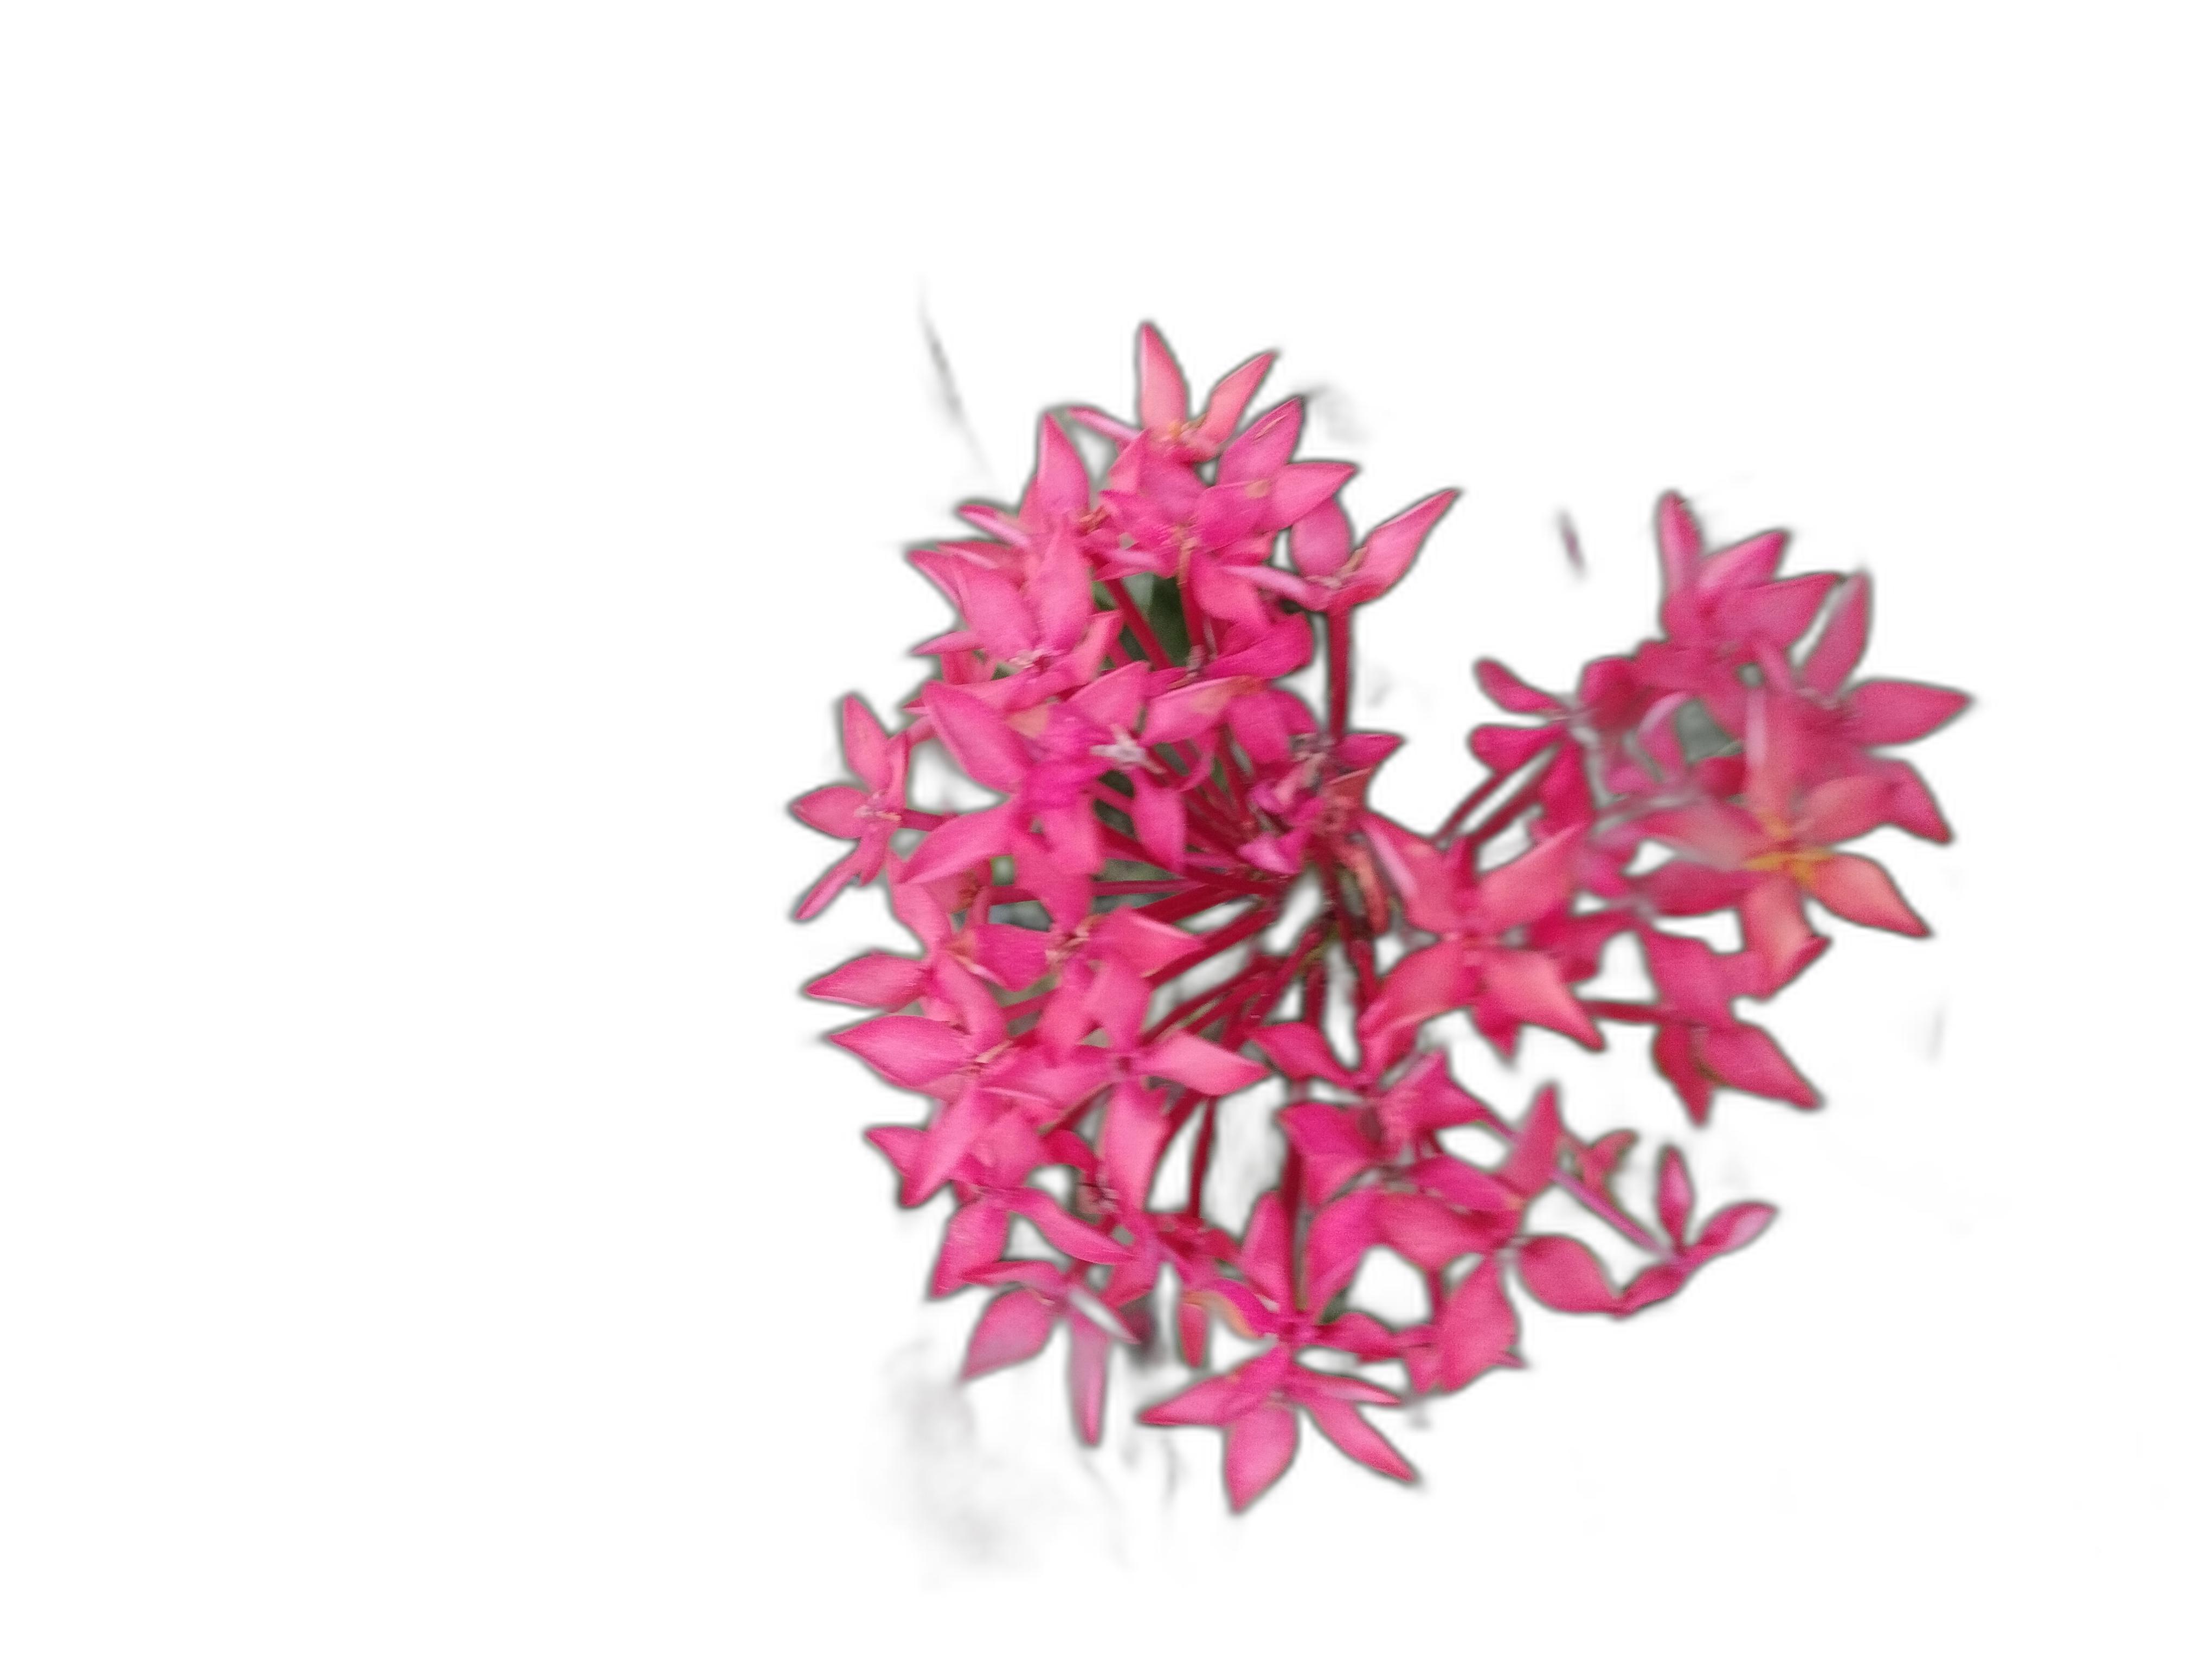
Label: Jungle geranium